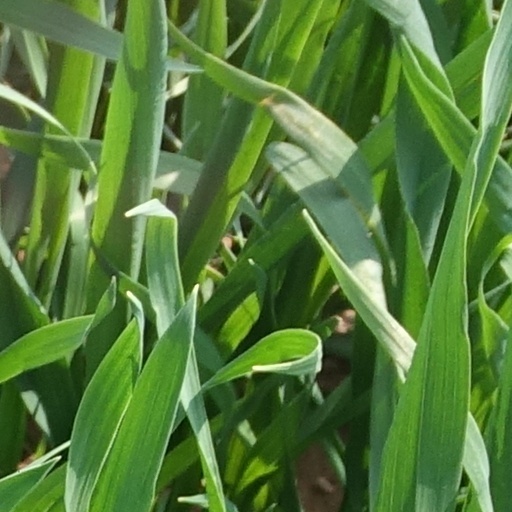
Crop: wheat